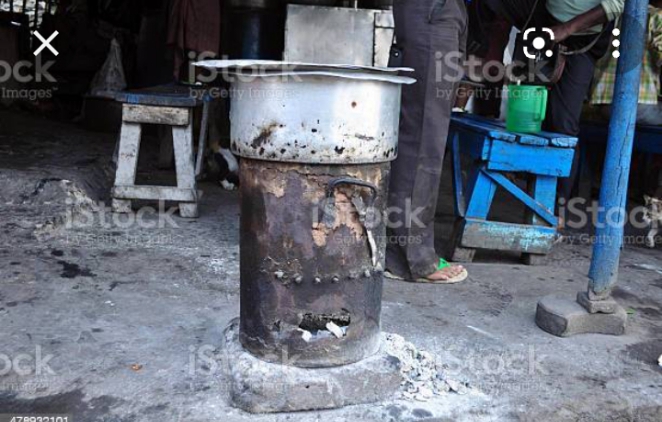
Waa nataal bii nag moom ab furno laa siy gis ñu teg cin ci kaw, ak ab baŋ ci wet gi, ak ak nit ku taxaw, ak ñaari nit ñu taxaw, ak ay baŋ.